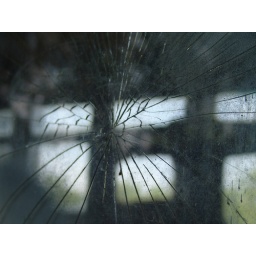
This is a shattered window of very old ford bus located near Savanna IL airport.